Old Crow Medicine Show

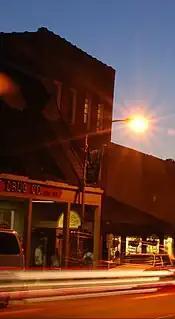
Boone Drug (left) looking west down King Street, Boone, North Carolina; where the group had their big busking break.

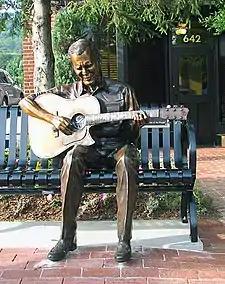
Sculpture of Doc Watson at the corner King and Depot Streets in Boone, North Carolina. He would invite the group to perform at MerleFest after hearing them busk at his "old corner".

The earliest beginnings of the group involved busking in the northeast U.S., attracting fresh talent. "Our performance comes out of all those years spent cutting our teeth on the street corner," claims Secor.